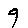
Label: 9